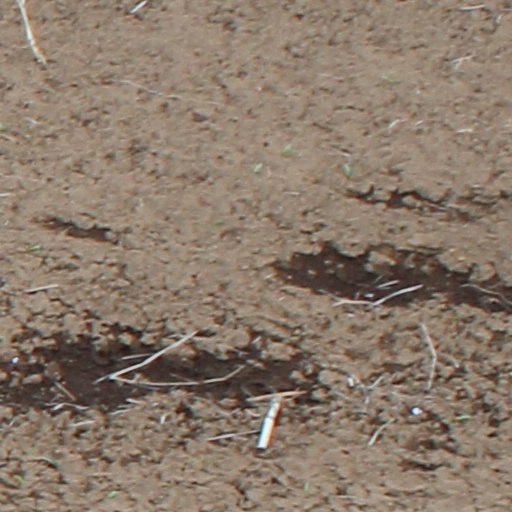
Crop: wheat